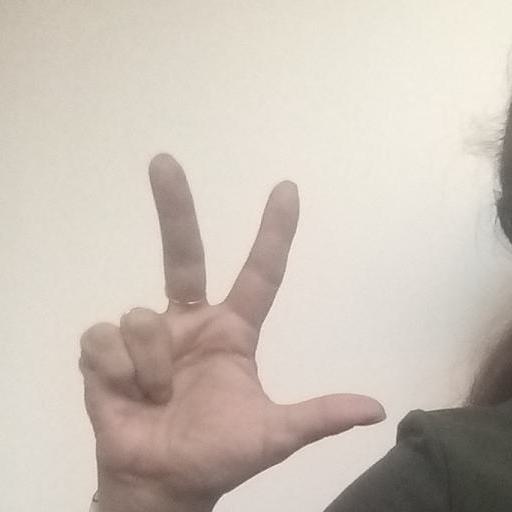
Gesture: three2